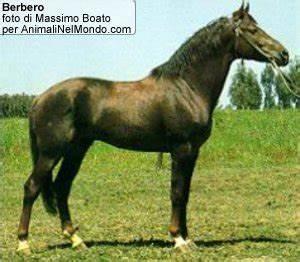
horse